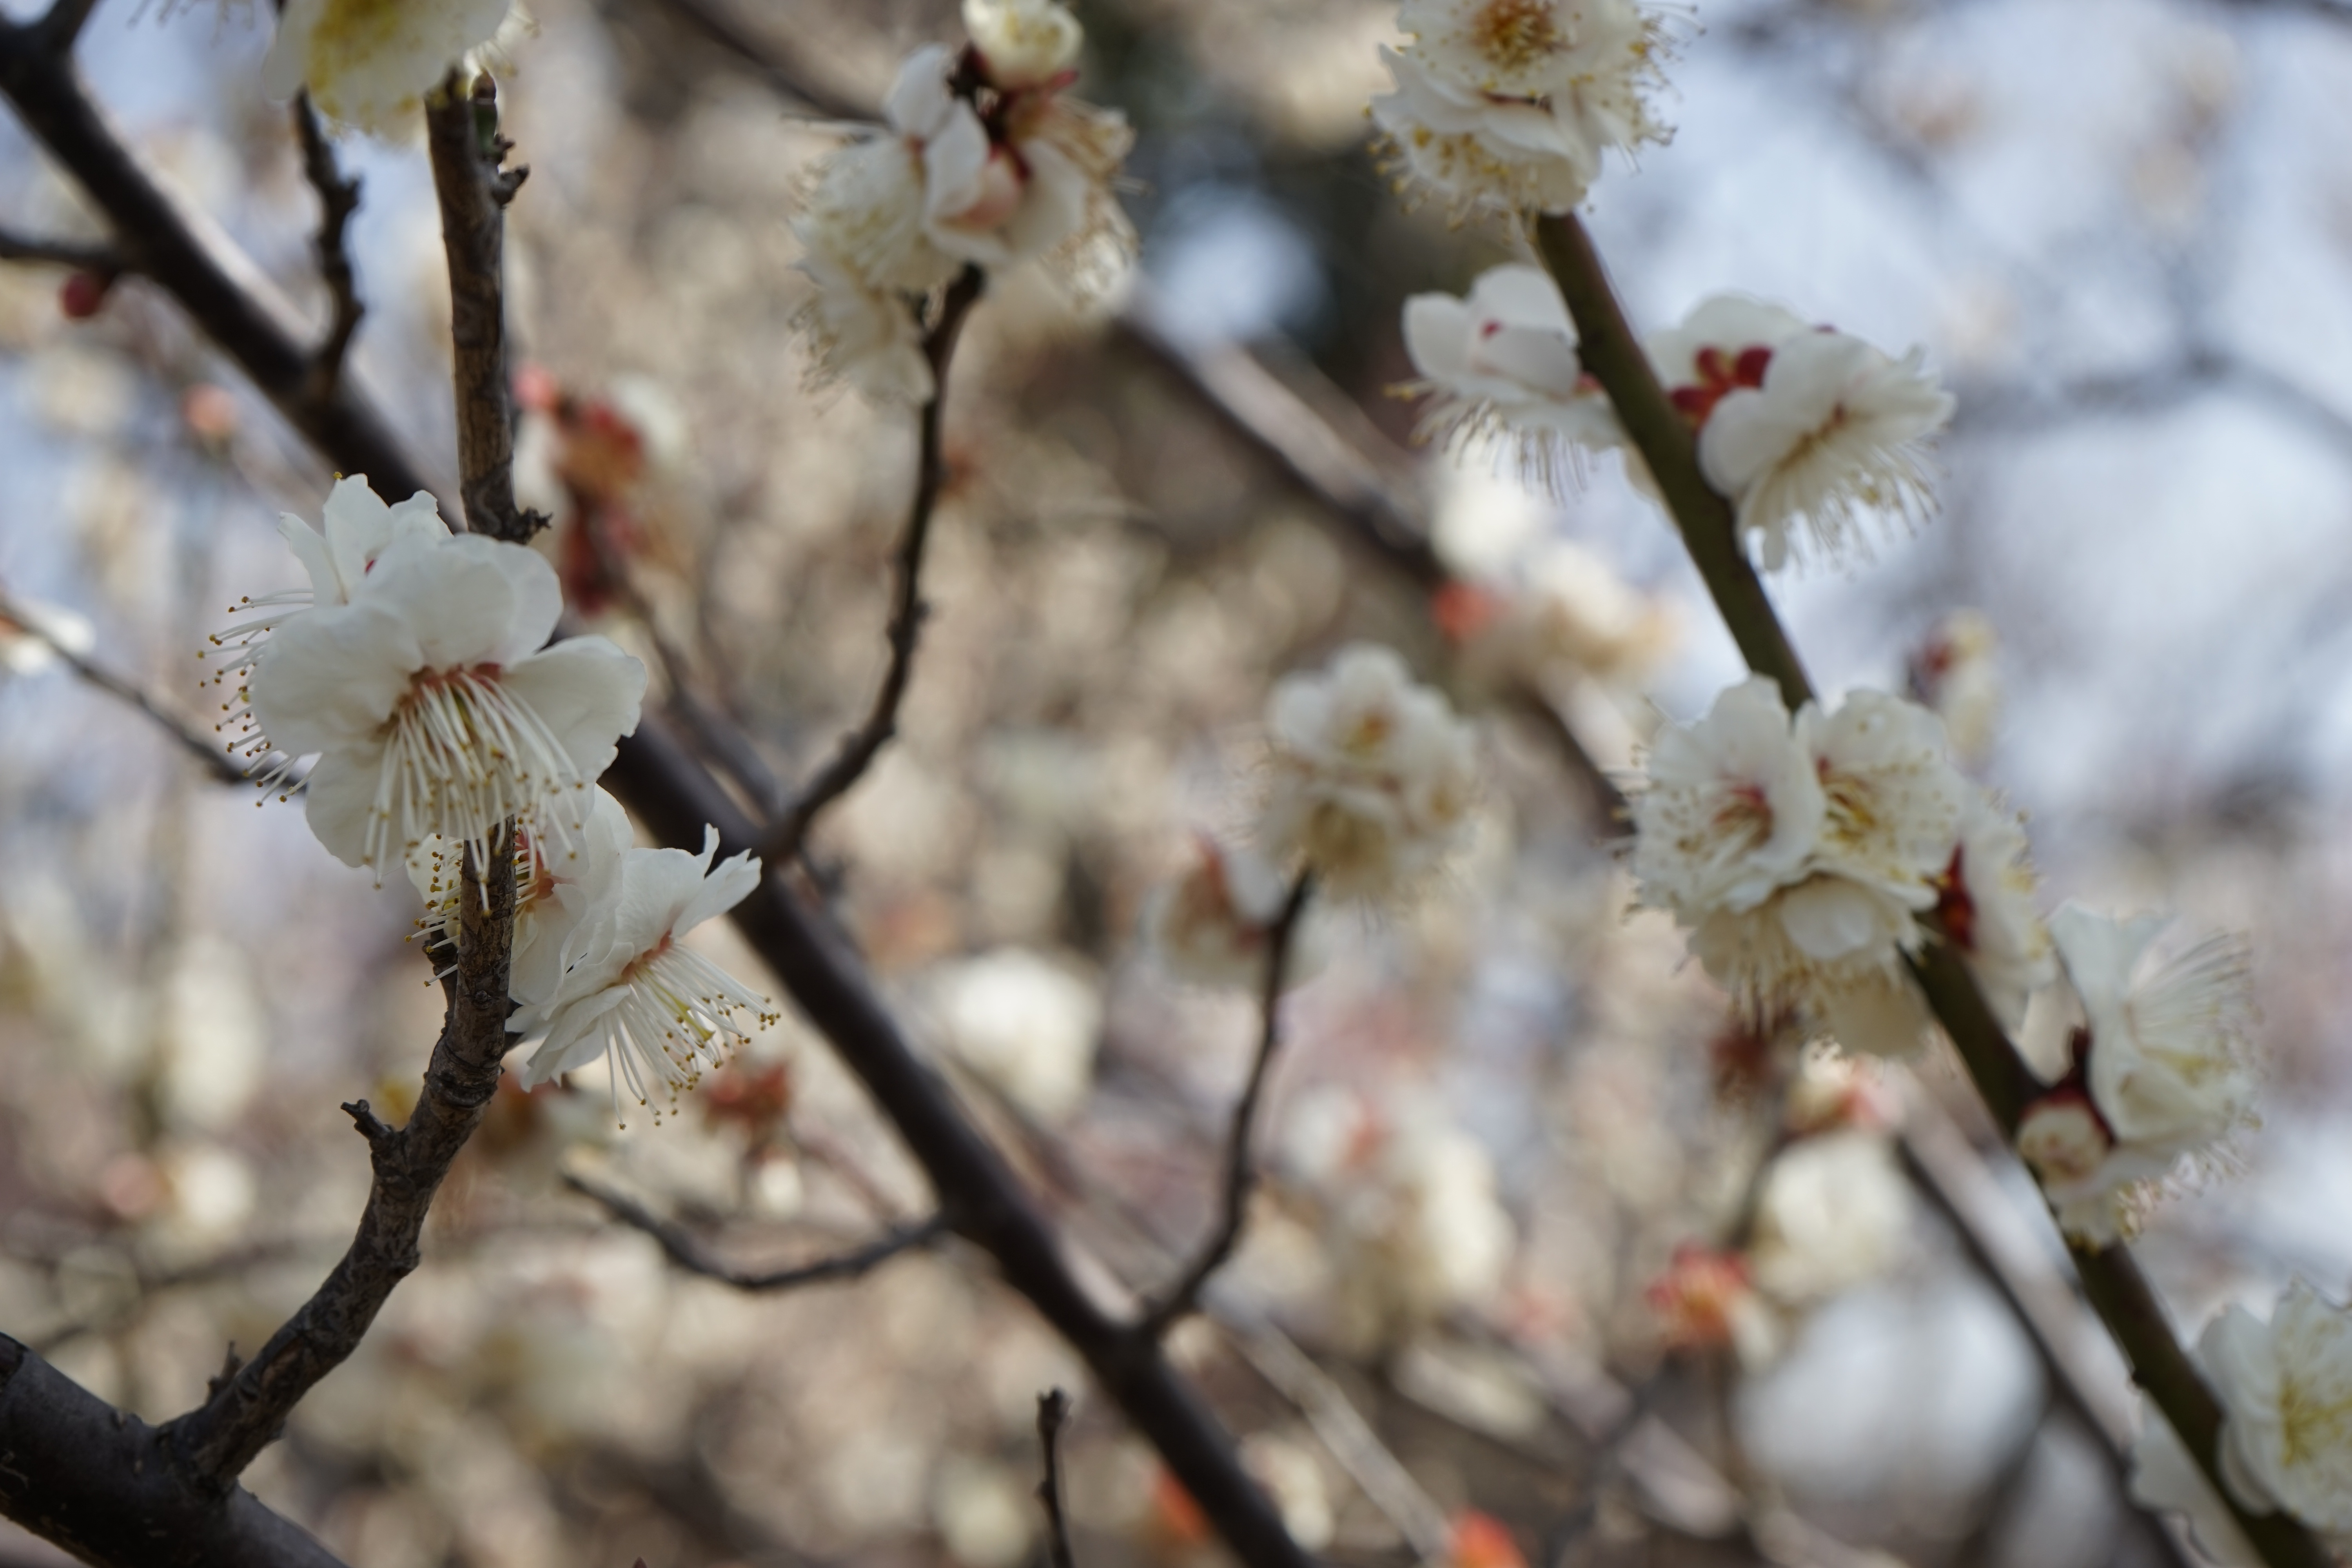
tree, nature, branch, blossom, snow, winter, plant, leaf, flower, frost, food, spring, produce, natural, botany, japan, flora, season, cherry blossom, twig, close up, plum, freezing, macro photography, plant stem